Americus Hotel

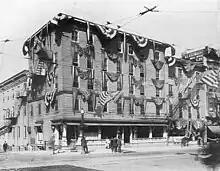
Americus Hotel, then called American Hotel, decorated for Armistice Day on November 11, 1918

The site of the Americus Hotel had been used as a hotel since 1810, when the population of Allentown, then known as Northampton Towne, was approximately 700. That year, Abraham Gangawere built a two-story tavern on the northeastern corner of 6th and Hamilton streets. Under the later ownership of Charles Seagraves, one of the leading businessmen of 19th century Allentown, the inn was enlarged and renamed as the Northampton Inn.